Adam Sandler

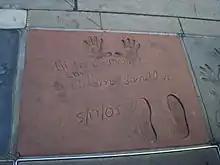
Sandler's handprints and shoeprints in front of Grauman's Chinese Theatre, 2008

"The Peeper" was made into a flash cartoon, launched over the 1999 Labor Day weekend as a promotion for "Stan and Judy's Kid" and was watched by over 1 million users during that period, one of the most-watched video clips on the internet at the time.